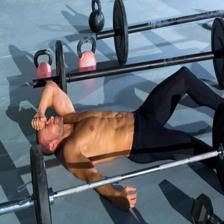
Image emotion (VAD): valence: -0.2, arousal: -0.4, dominance: -0.2
Candidate emotion words:
yearning — valence: 0.418, arousal: 0.02, dominance: 0.074
dreary — valence: -0.48, arousal: -0.02, dominance: -0.352
cautious — valence: -0.06, arousal: -0.11, dominance: 0.034
defiant — valence: -0.5, arousal: 0.584, dominance: 0.538
Best matching emotion: dreary